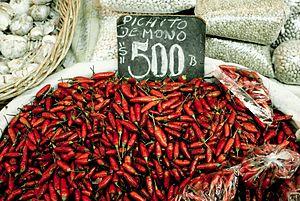
La Vega Central, ou simplement La Vega, est un marché situé à l'extrême sud de la commune de Recoleta, à Santiago du Chili, près de la rive nord du río Mapocho. On y trouve surtout des fruits et légumes provenant des secteurs agrícoles de la zone centrale du Chili, précisément de la